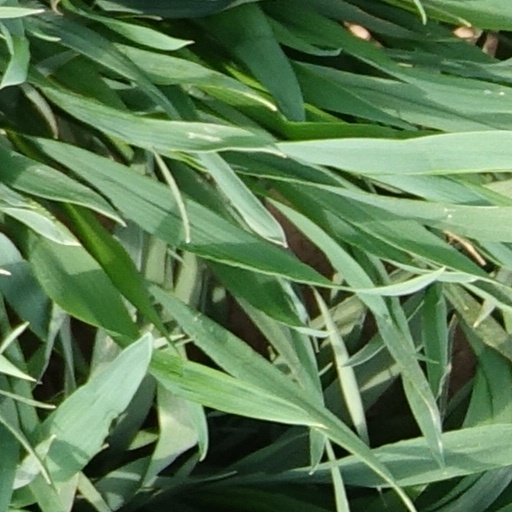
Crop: wheat